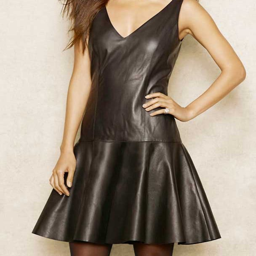
leather : a fresh take on garment